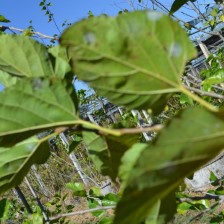
Variety: Kamphaengsaeng42